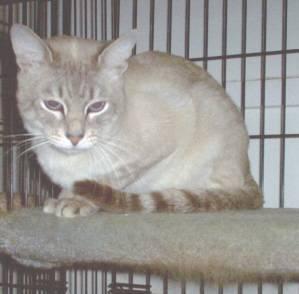
cat